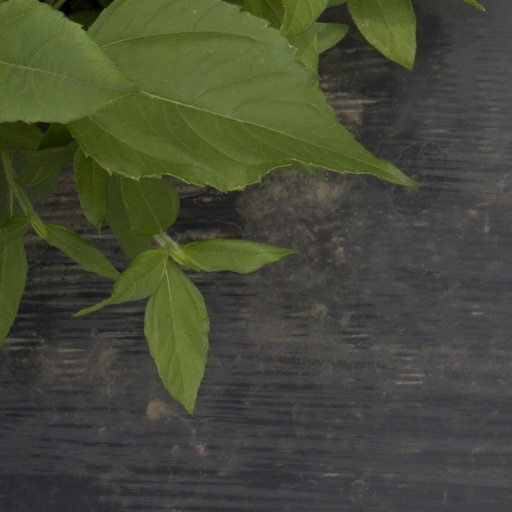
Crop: Jerusalem artichoke